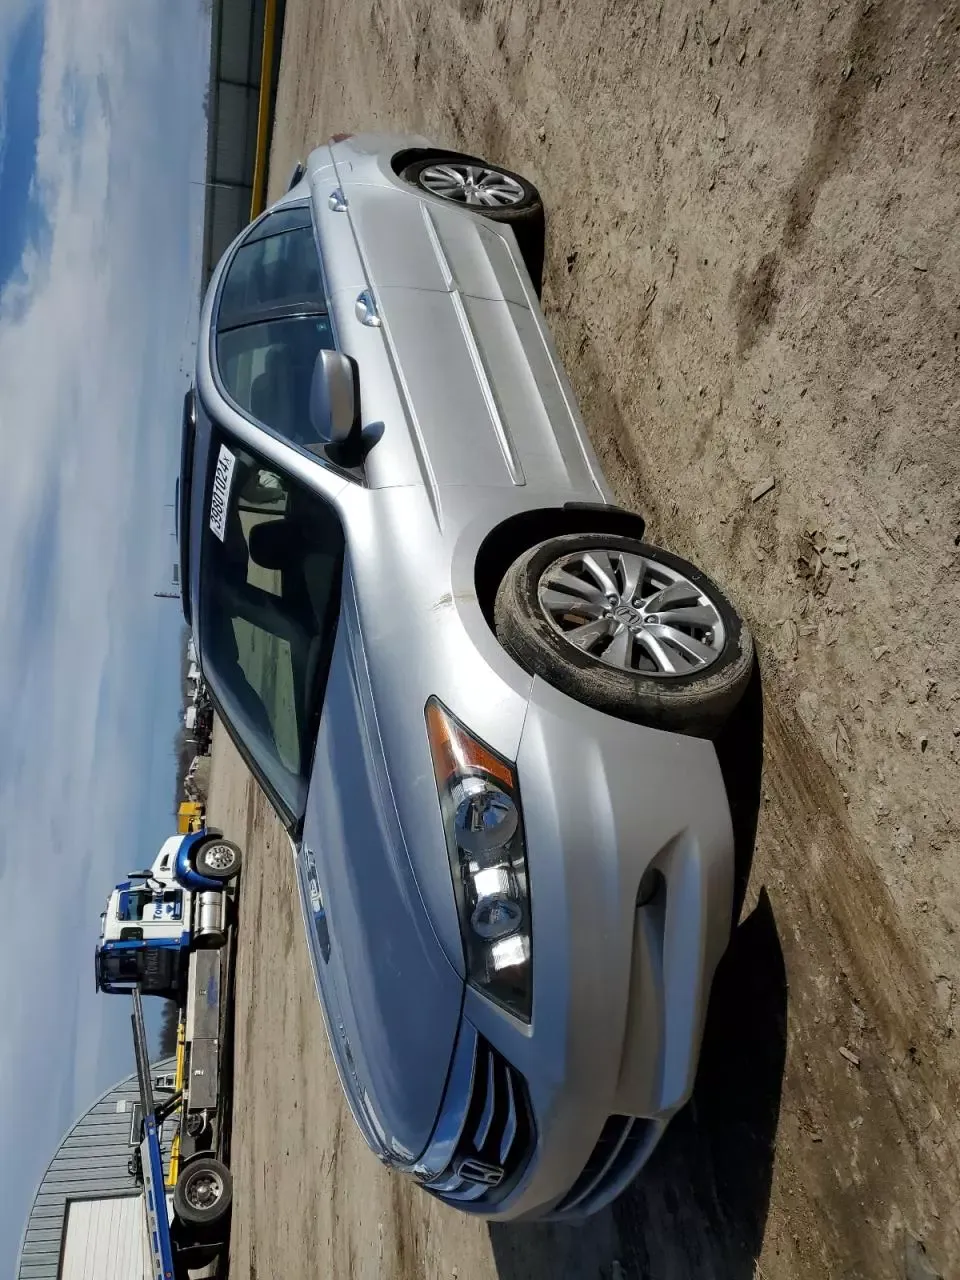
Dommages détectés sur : pare-choc avant, aile avant gauche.
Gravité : mineur